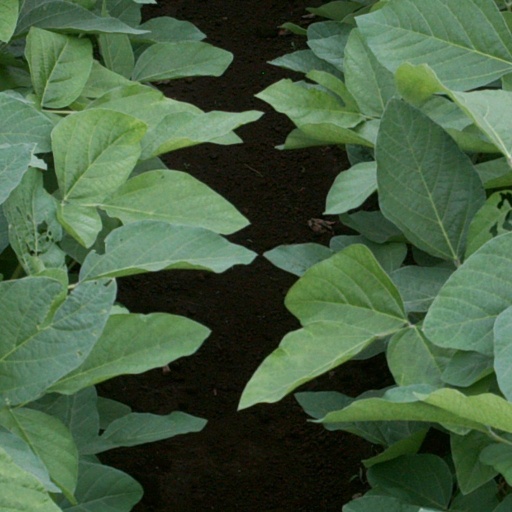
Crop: soybean